Bearded tachuri

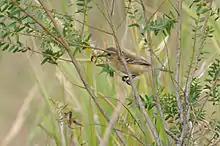
"P. p. pectoralis"

The bearded tachuri feeds mostly on insects. It usually forages singly, sometimes in pairs, and occasionally joins mixed-species feeding flocks. It perches high in grass or a shrub, gleaning from the perch and making short flights just above the vegetation to hover-glean or move to another perch.